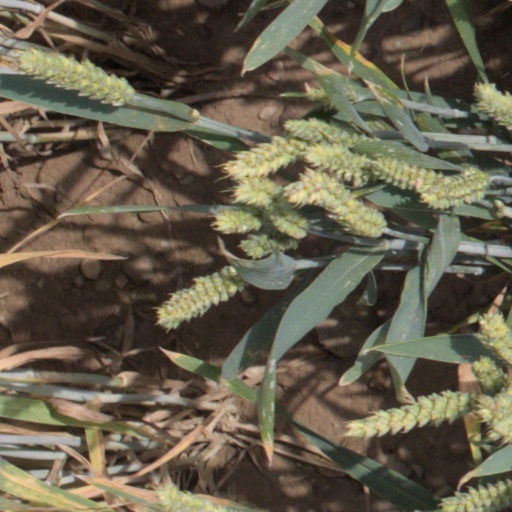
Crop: wheat